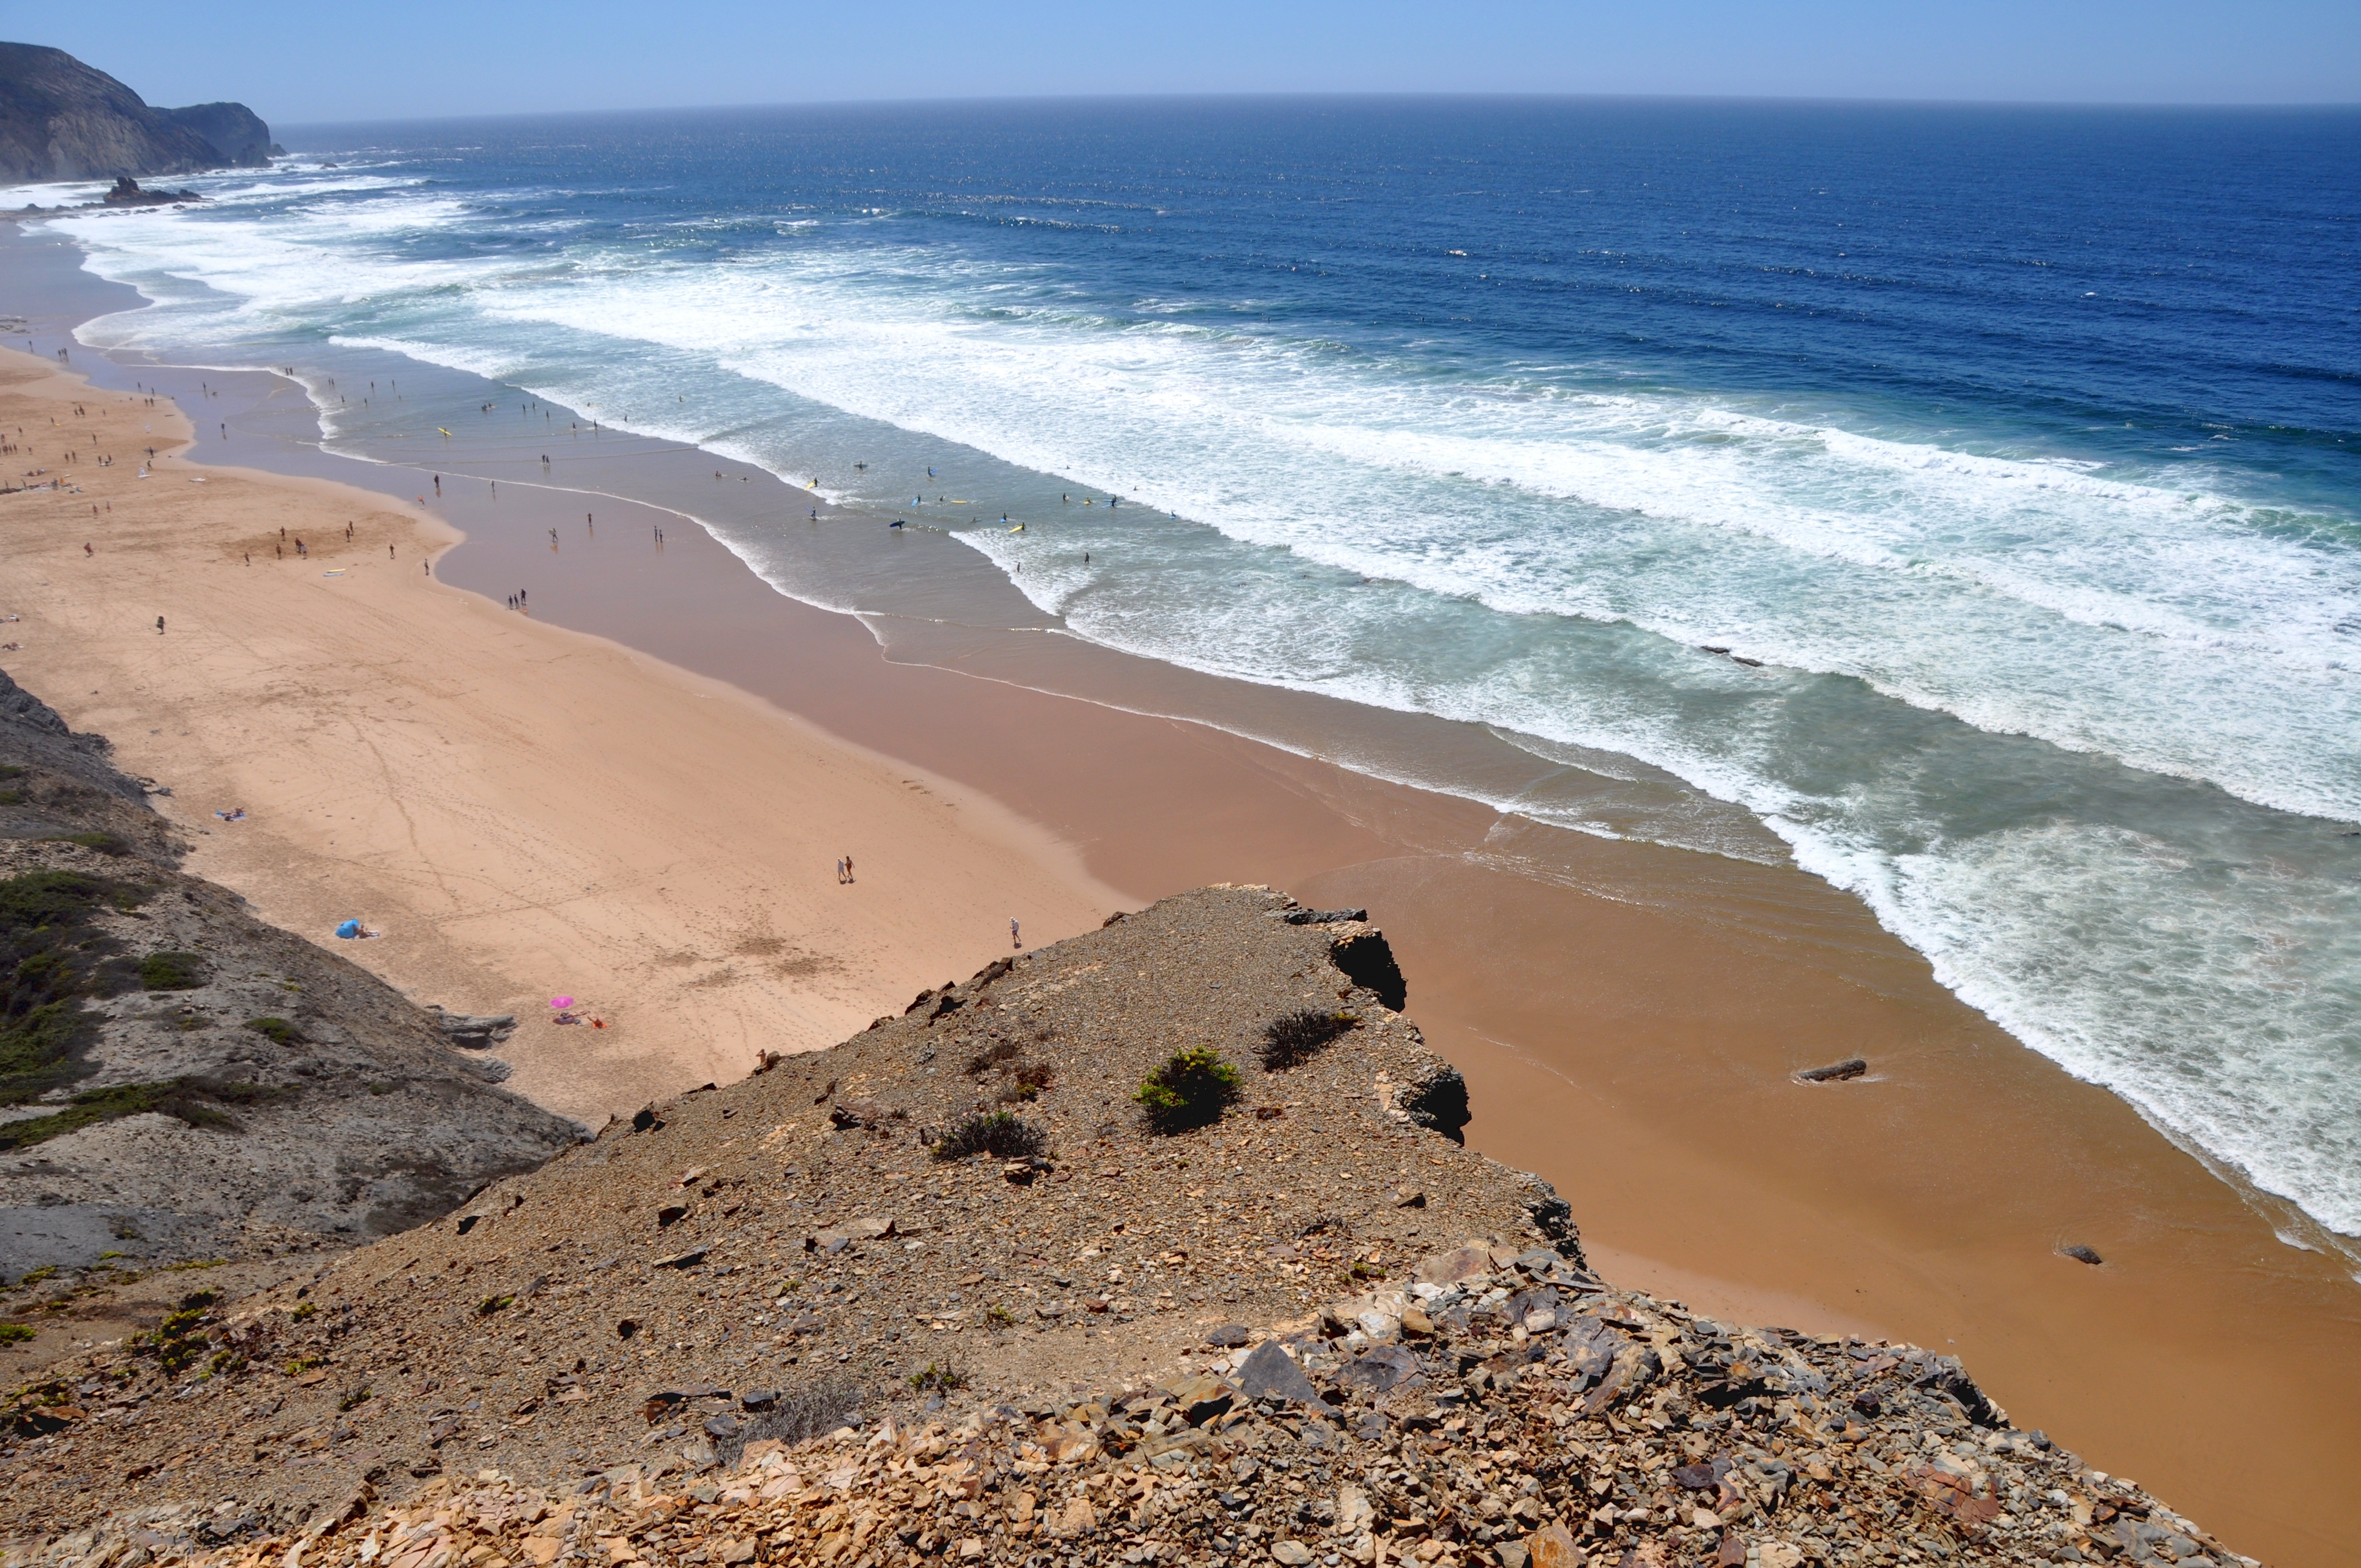
beach, landscape, sea, coast, nature, sand, rock, ocean, horizon, shore, wave, cliff, cove, bay, terrain, material, body of water, algarve, cape, atlantic coast, wind wave